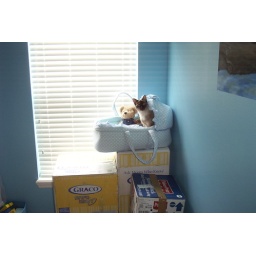
The moses basket has since been put in the closet... silly cat